Territorial evolution of Romania

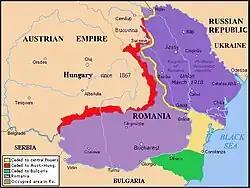
Romania after the Treaty of Bucharest of 1918

When World War I began in 1914, Romania initially maintained a policy of neutrality. However, after secret negotiations with the Triple Entente, the Treaty of Bucharest of 1916 was signed. This treaty promised Romania the regions of Transylvania, Bukovina, Banat and other Hungarian territories along the Tisza River (Crișana). Prime Minister Ion I. C. Brătianu, in charge of the Romanian foreign policy after Carol I's death in 1914, was highly suspicious of whether the Entente would deliver on its promises due to the event of Southern Bessarabia decades earlier. Therefore, he insisted on various clauses and conditions in the treaty to ensure that it would be fulfilled.